Richard Sánchez (footballer, born 1994)

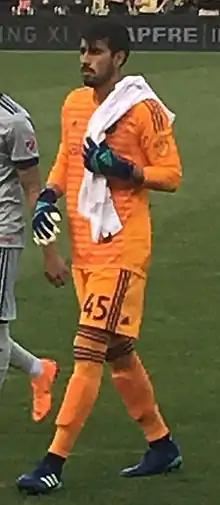
Sánchez with Chicago Fire in 2018

Richard Sánchez Alcaraz (born 5 April 1994) is a professional footballer who plays as a goalkeeper for USL Championship side San Antonio FC. Born in the United States, he played for the Mexico national under-21 team.